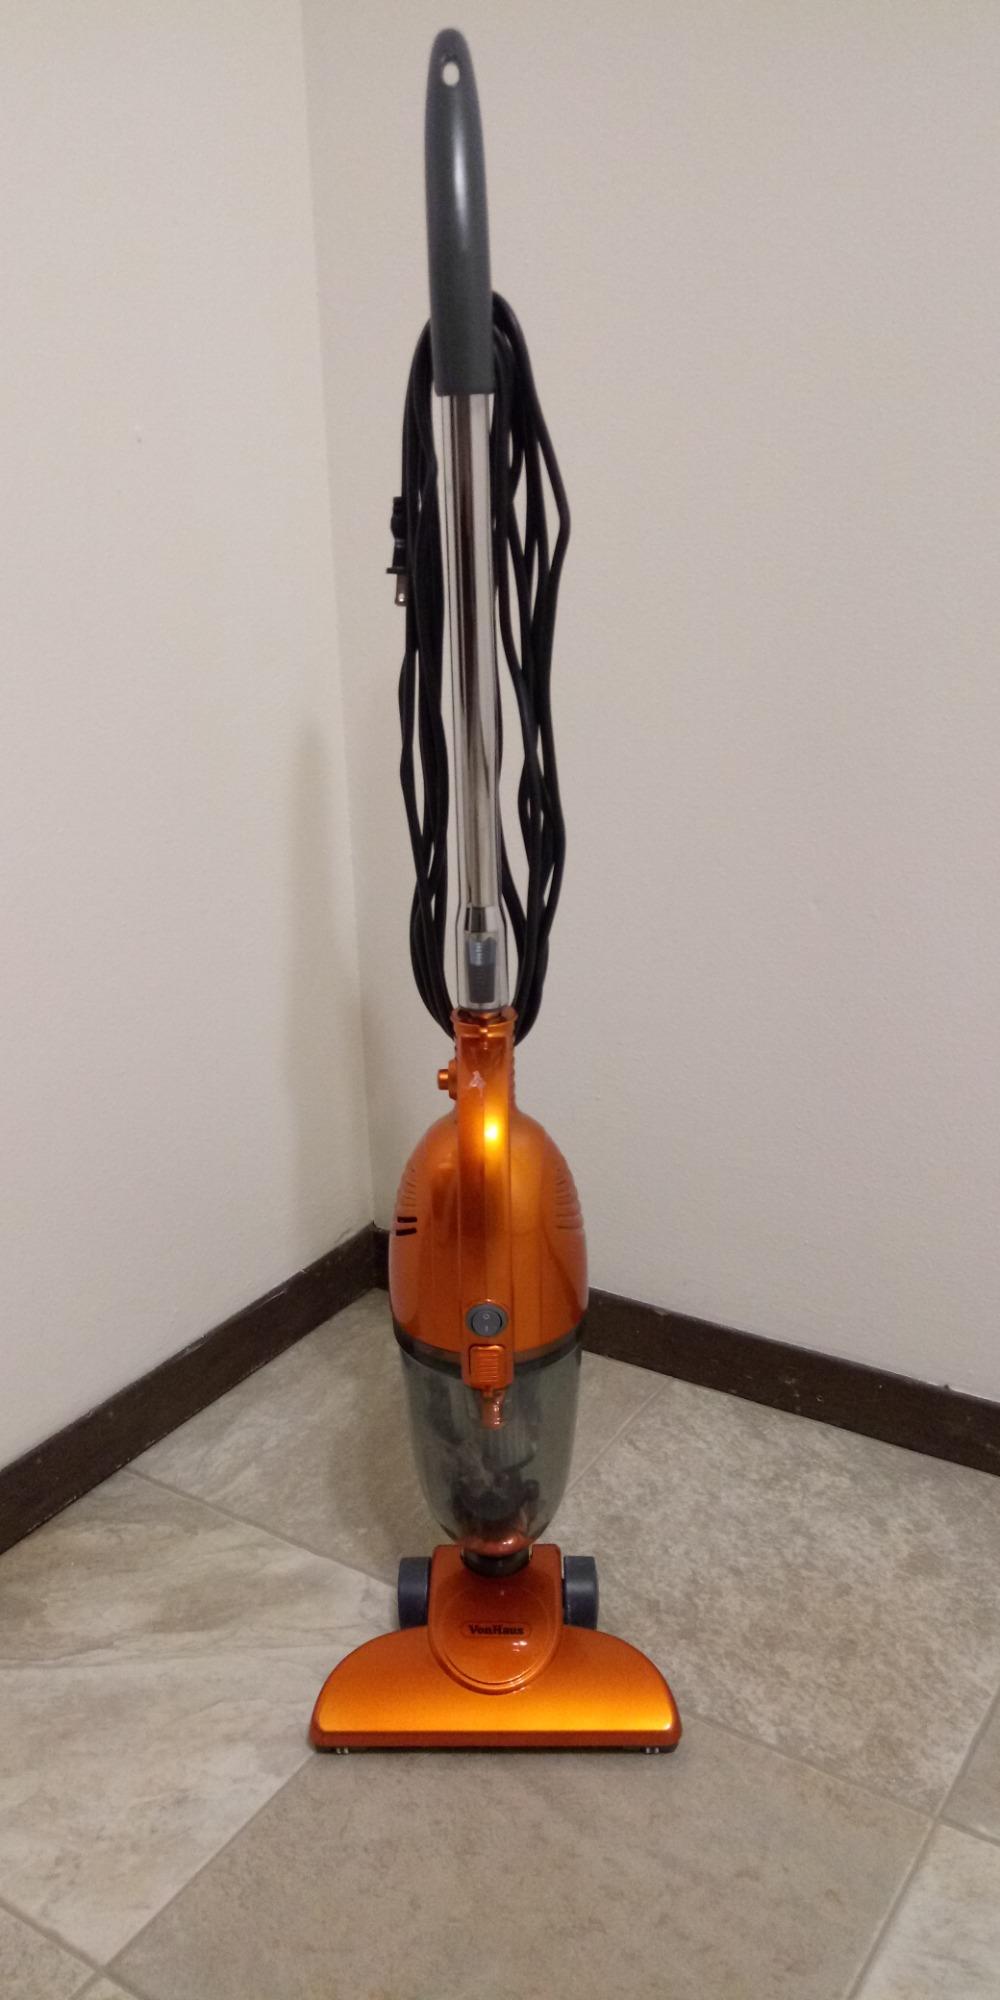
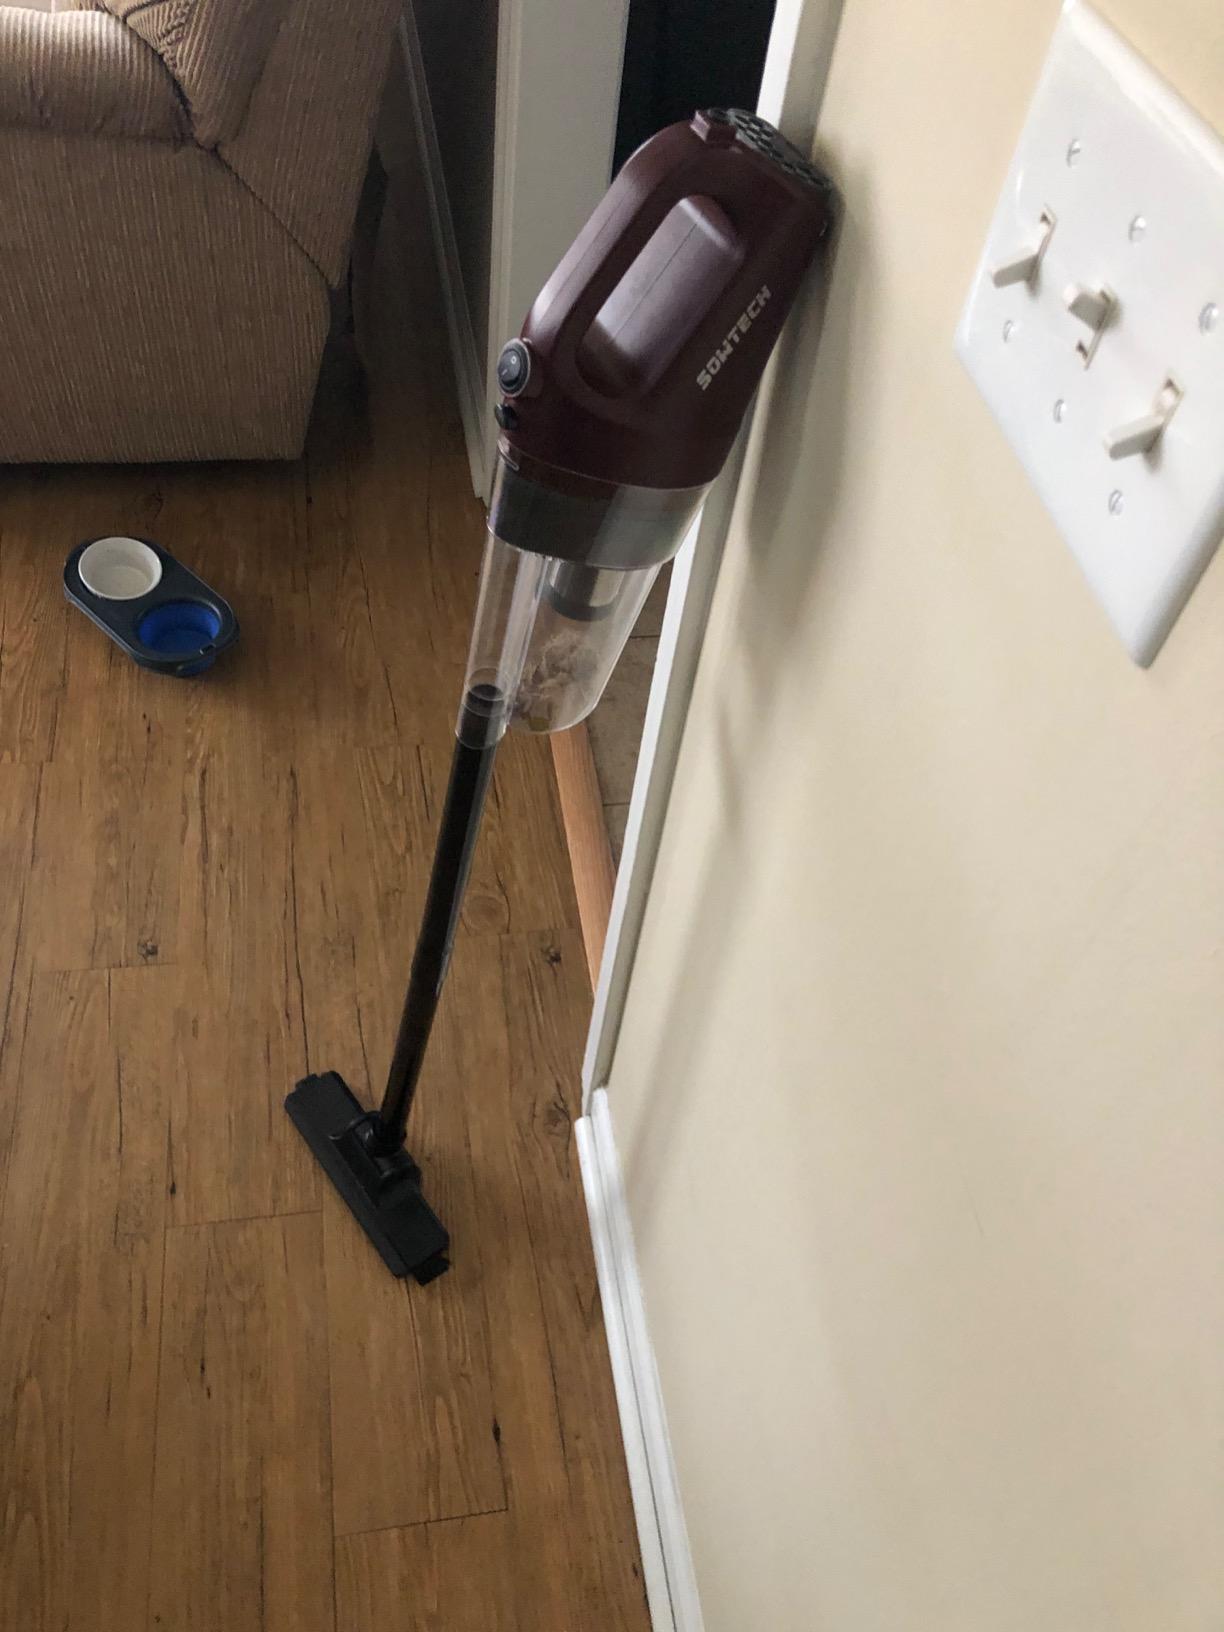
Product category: items_vacuum
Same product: no